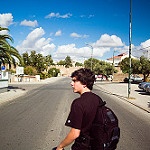
Scene: Outdoor